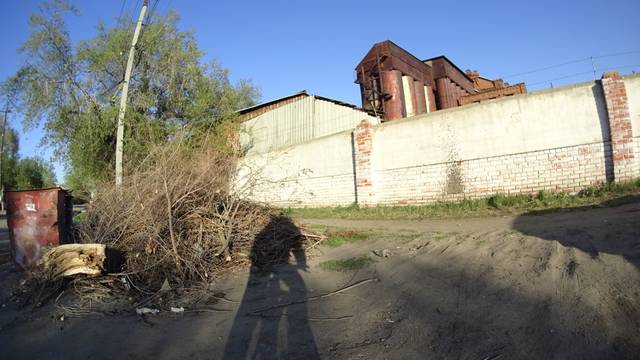
Region: Russia
Coordinates: 54.089, 61.553